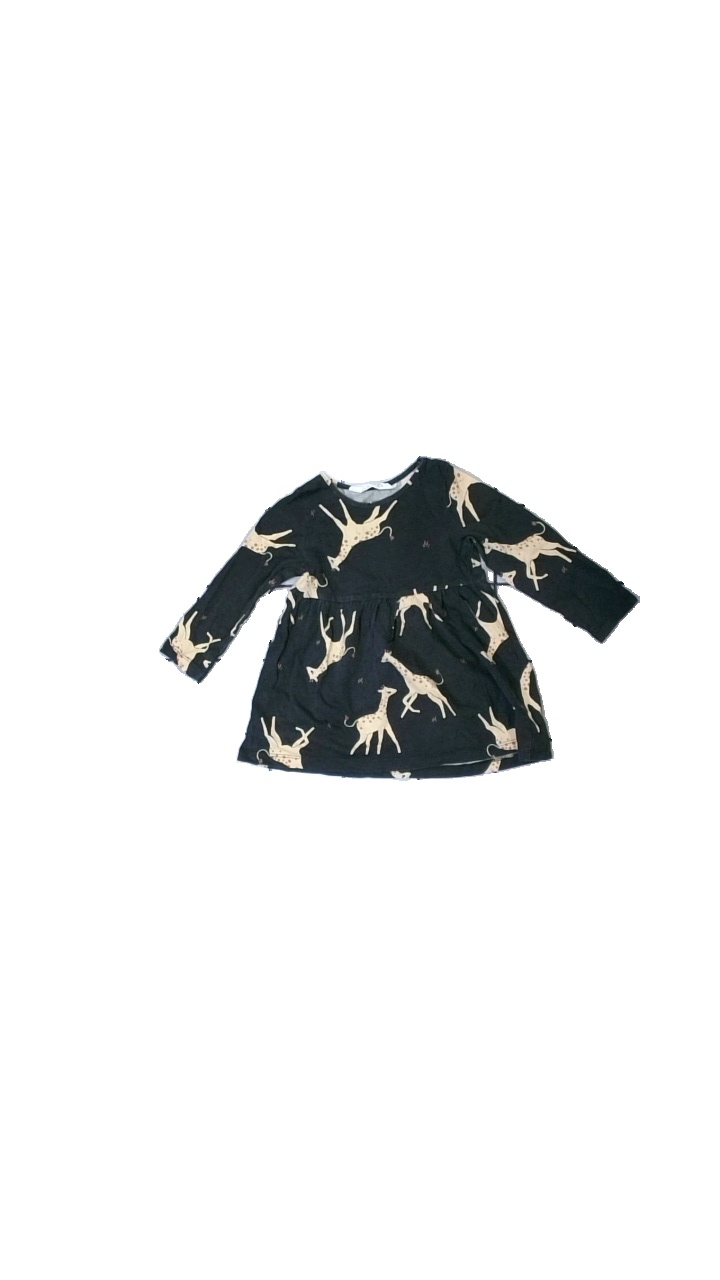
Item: Dress (Children)
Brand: H&m
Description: Black dress with giraffe print for kids from H&M, size 92. Poor condition.
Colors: Black, Yellow, Brown
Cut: Regular
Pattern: Animal print
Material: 100% cott
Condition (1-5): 2
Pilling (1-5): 5
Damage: Entire dress is worn out and color faded.
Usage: Recycle
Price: <50